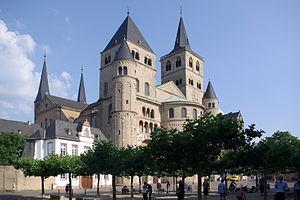
Cet article répertorie certaines des plus anciennes églises du monde. Dans la plupart des cas, les bâtiments listés ici ont été reconstruits en plusieurs fois et seulement des fragments de l'édifice original ont survécu. Ces églises subsistantes, c'est-à-dire pas réduites à leur existence archéologique ou à l'état de ruines, ont abrité les premières communautés chrétiennes de l'Antiquité. Les dates sont approximatives et correspondent aux premières célébrations de messes connues. Selon l'Encyclopédie catholique, la célébration de la Cène, à Jérusalem, a été la « première église chrétienne », au sens étymologique du terme. Cet article ne recense que les édifices au sens d'églises avec un é minuscule.
Cet article recense les cathédrales d'Allemagne.